Alicia Sacramone

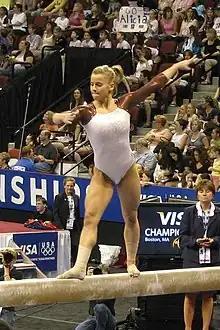
Sacramone performing at the 2008 U.S. National Championships in Boston.

Alicia Marie Sacramone Quinn (born December 3, 1987) is a retired American artistic gymnast. She won a silver medal with the United States team at the 2008 Summer Olympics and is the 2005 World Champion on floor exercise and the 2010 World Champion on the vault. With a total of eleven World Championship and Olympic medals, Sacramone is the fourth most decorated U.S. female gymnast, behind Simone Biles (41), Shannon Miller (16), and Nastia Liukin (14).